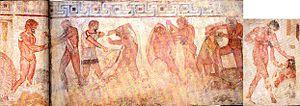
Tombe Francois à Vulci - Libération de Celio Vibenna. Fresque détachée de son support à sa découverte et transférée à Rome. Italiano: Tomba di Francois a Vulci - Liberazione di Celio Vibenna. Da sinistra: Caile Vipinas è liberato da Macstrna (identificato con Servio Tullio)
Servius Tullius est le sixième roi légendaire de la Rome antique. Il aurait régné de 575 à 535 av. J.-C., dates incertaines. Ce prince avait pour mère Ocrésia, une femme noble, pourtant prisonnière et servante de Tanaquil. Selon la tradition historique romaine, il soumit les Sabins, joignit à la Ville trois monts : le Quirinal, le Viminal, l'Esquilin, et fit creuser des fossés autour de ses remparts. Il institua le cens. Sous lui, Rome, après qu'on eut procédé au recensement général, compta quatre-vingt-trois mille têtes de citoyens romains, y compris les habitants des campagnes. Il fut tué, la quarante-cinquième année de son règne, victime du forfait de son gendre, Tarquin le Superbe, fils du roi auquel il avait lui-même succédé, et du crime de sa fille, que Tarquin avait épousée. Il aurait introduit dans la Rome antique le principe de la division topographique.
Carlo Ruspi est un peintre italien du XIXᵉ siècle qui se spécialisa dans la restauration et la copie de fresques étrusques.
La tombe François est le nom donné à une tombe familiale étrusque découverte sur le site de Vulci en 1857 par l'archéologue florentin Alessandro François et l'historien français Adolphe Noël des Vergers, mandatés par Marie-Alexandrine Bonaparte, femme de Lucien Bonaparte pour des fouilles de leurs domaines princiers à Vulci et Cerveteri.
Tout au long de l'âge du fer, la trame historique des Etrusques et celle de Rome sont liés de manière inextricable. En définitive, depuis la fondation de la ville capitoline et des premières cités-Etats d'Étrurie, au cours du VIIIᵉ siècle av. J.-C., jusqu'à sa conquête et enfin sa totale intégration par Rome, le peuple étrusque apparaît comme étant l'une des données majeures de l'équation historique de la cité tibérine. De facto, la koïnè étrusque a fourni 3 et peut-être 4 des souverains de Rome. En outre, la lecture des œuvres littéraires antiques confrontées et corrélées à un corpus archéologique abondant, mettent en évidence un véritable processus de synœcisme de populations étrusques au sein de Rome sur une période débutant au cours du VIIᵉ siècle av. J.-C. et se concluant au long du Vᵉ siècle av. J.-C.. Ces dernières formant ainsi le plus important quartier de la ville capitoline pré-républicaine, voire pré-impériale, le litus tuscus. À cet égard, et compte tenu de l'ensemble de ces données littéraires, historiographiques et archéologiques, ces dernières permettent d'appréhender et de singulariser une véritable Rome étrusque, la Ruma tusci.
Caelius Vibenna est un noble étrusque du VIᵉ siècle av. J.-C. et le frère de Aulus Vibenna.
Aulus Vibenna est un noble étrusque du VIᵉ siècle av. J.-C. et le frère de Caelius Vibenna.